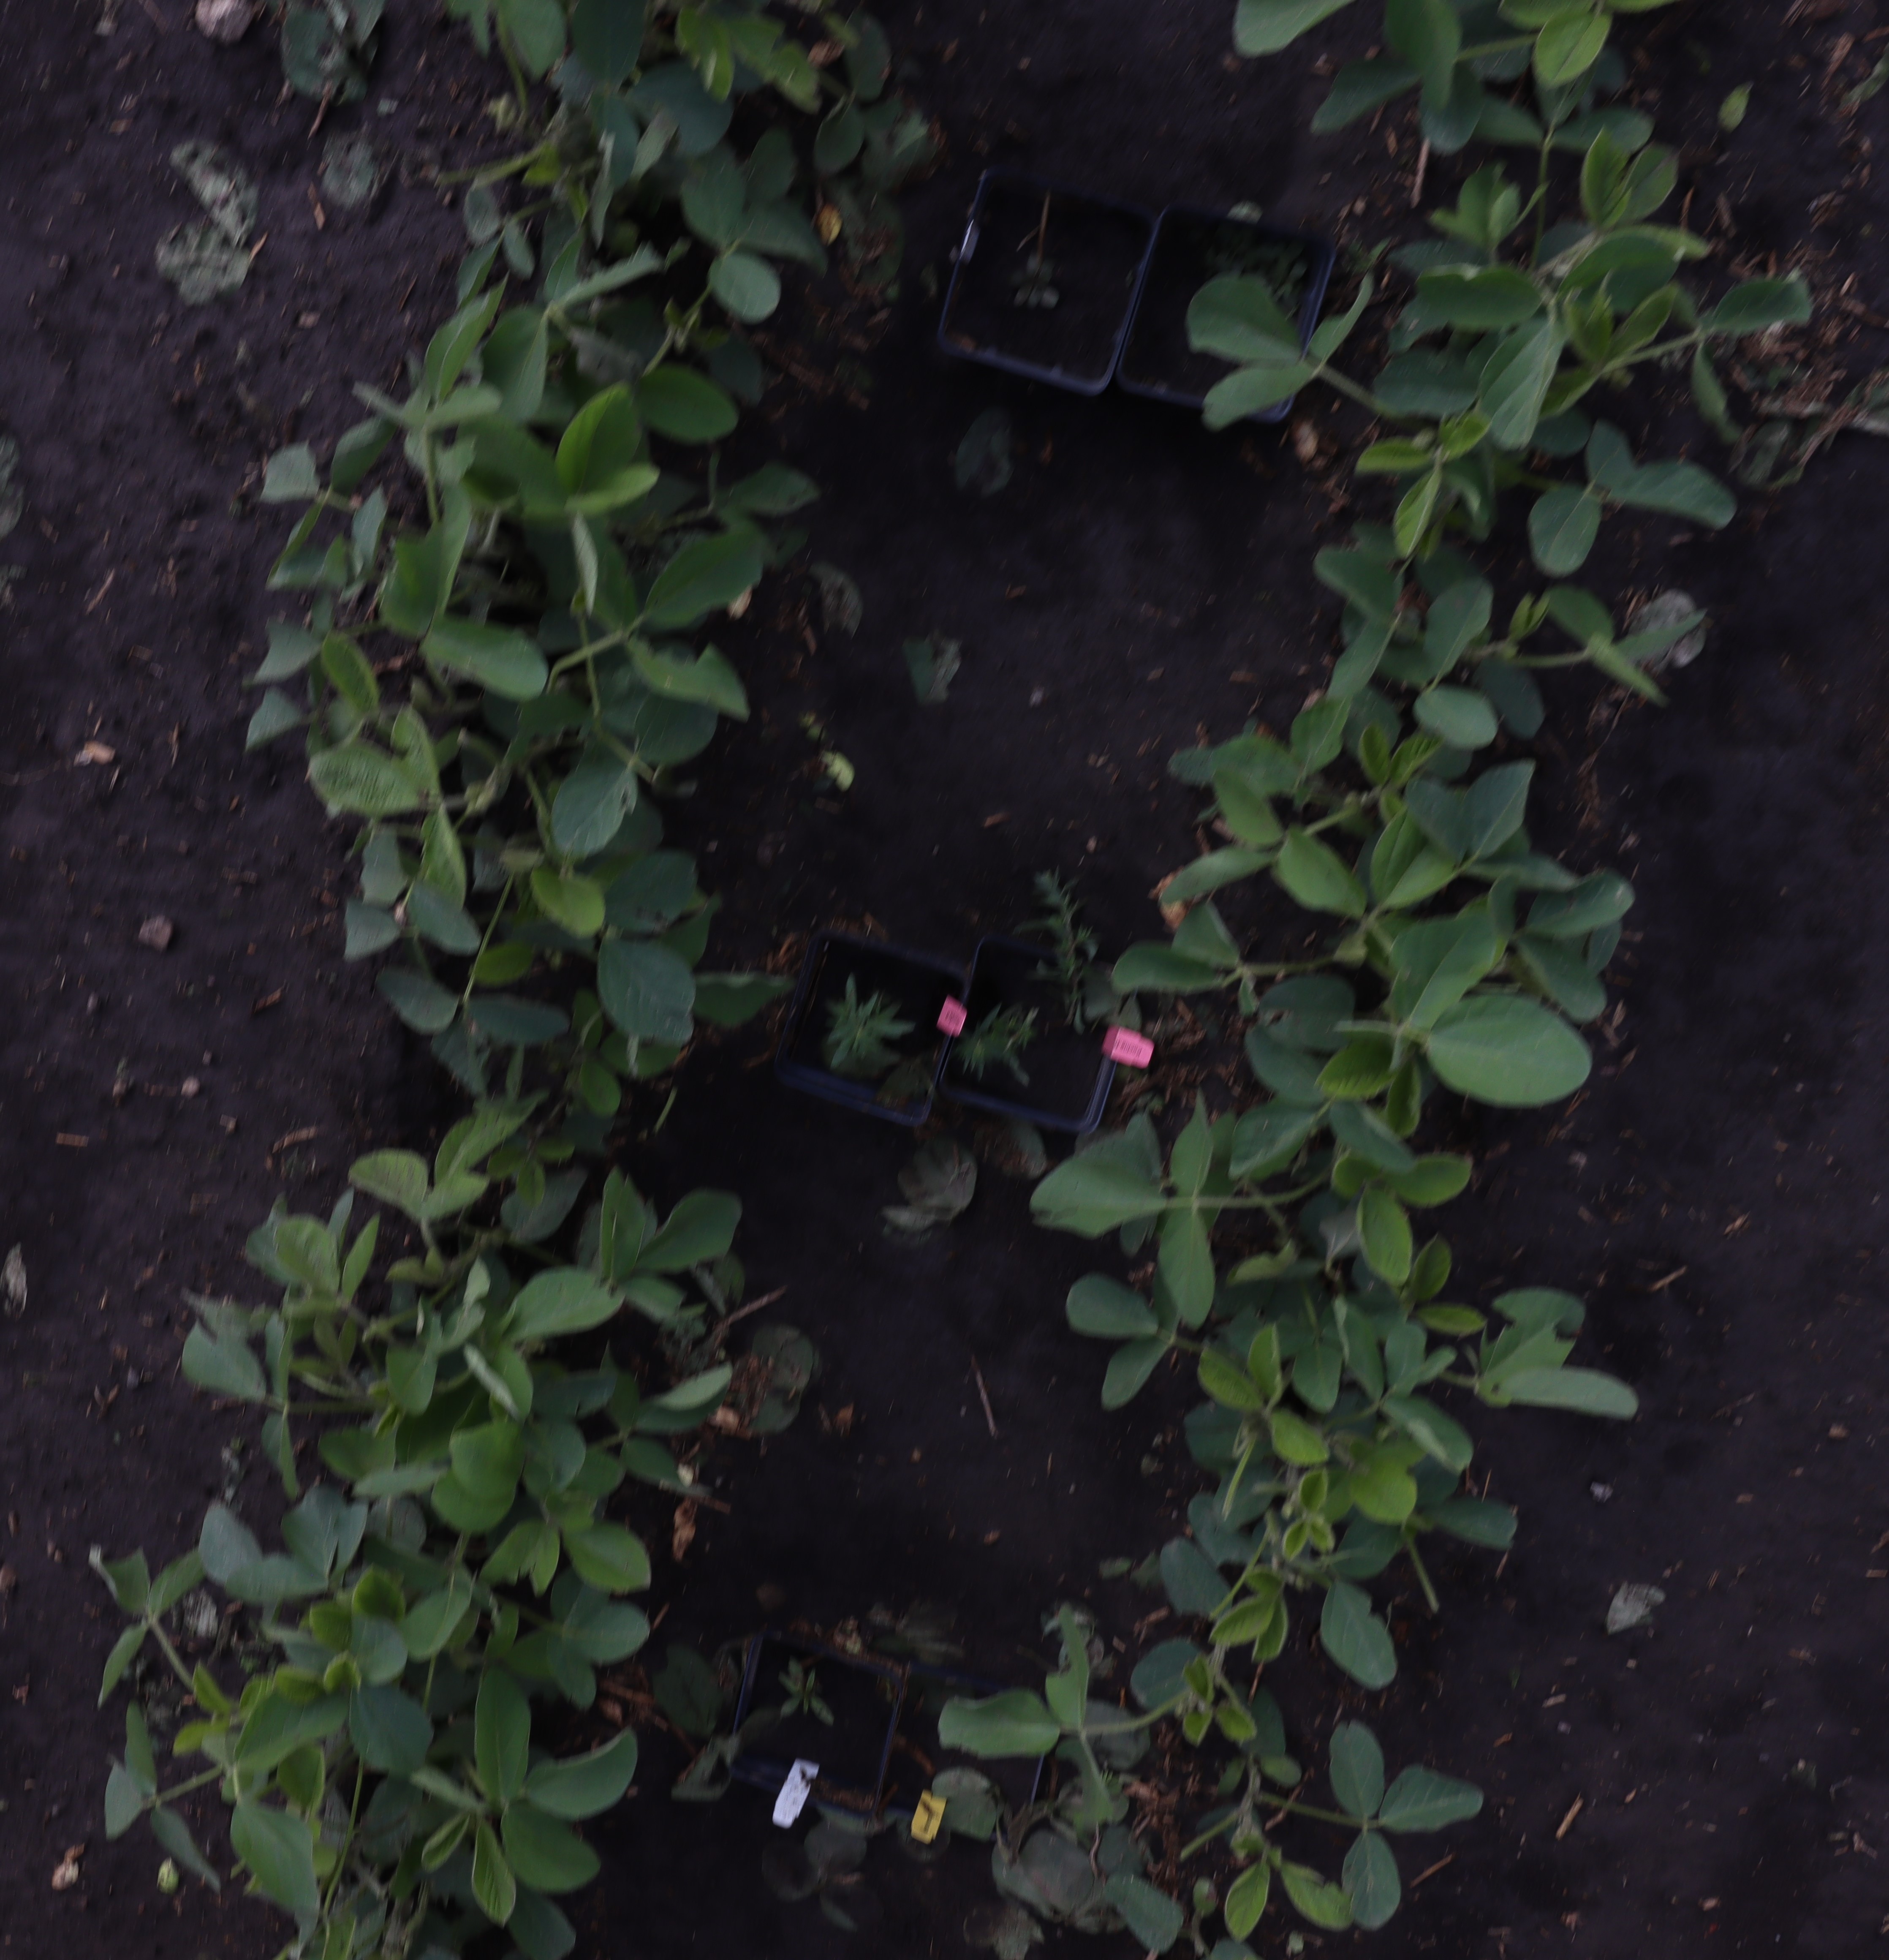
Crop: Soybean
Objects: Soybean, Soybean, Soybean, Soybean, Soybean, Soybean, Soybean, Soybean, Soybean, Kochia, Kochia, Kochia